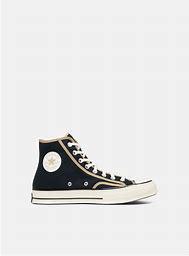
Brand: Converse
Model: Chuck 70 Hi